To Live to Sing

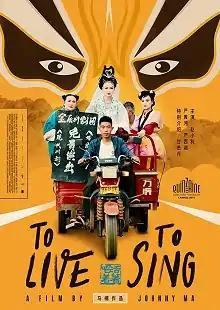
Film poster

To Live to Sing is a 2019 Chinese-Canadian drama film directed by Johnny Ma. It was screened in the Directors' Fortnight section at the 2019 Cannes Film Festival. The film won both Best Film and Best Actress at the 2019 Shanghai International Film Festival.